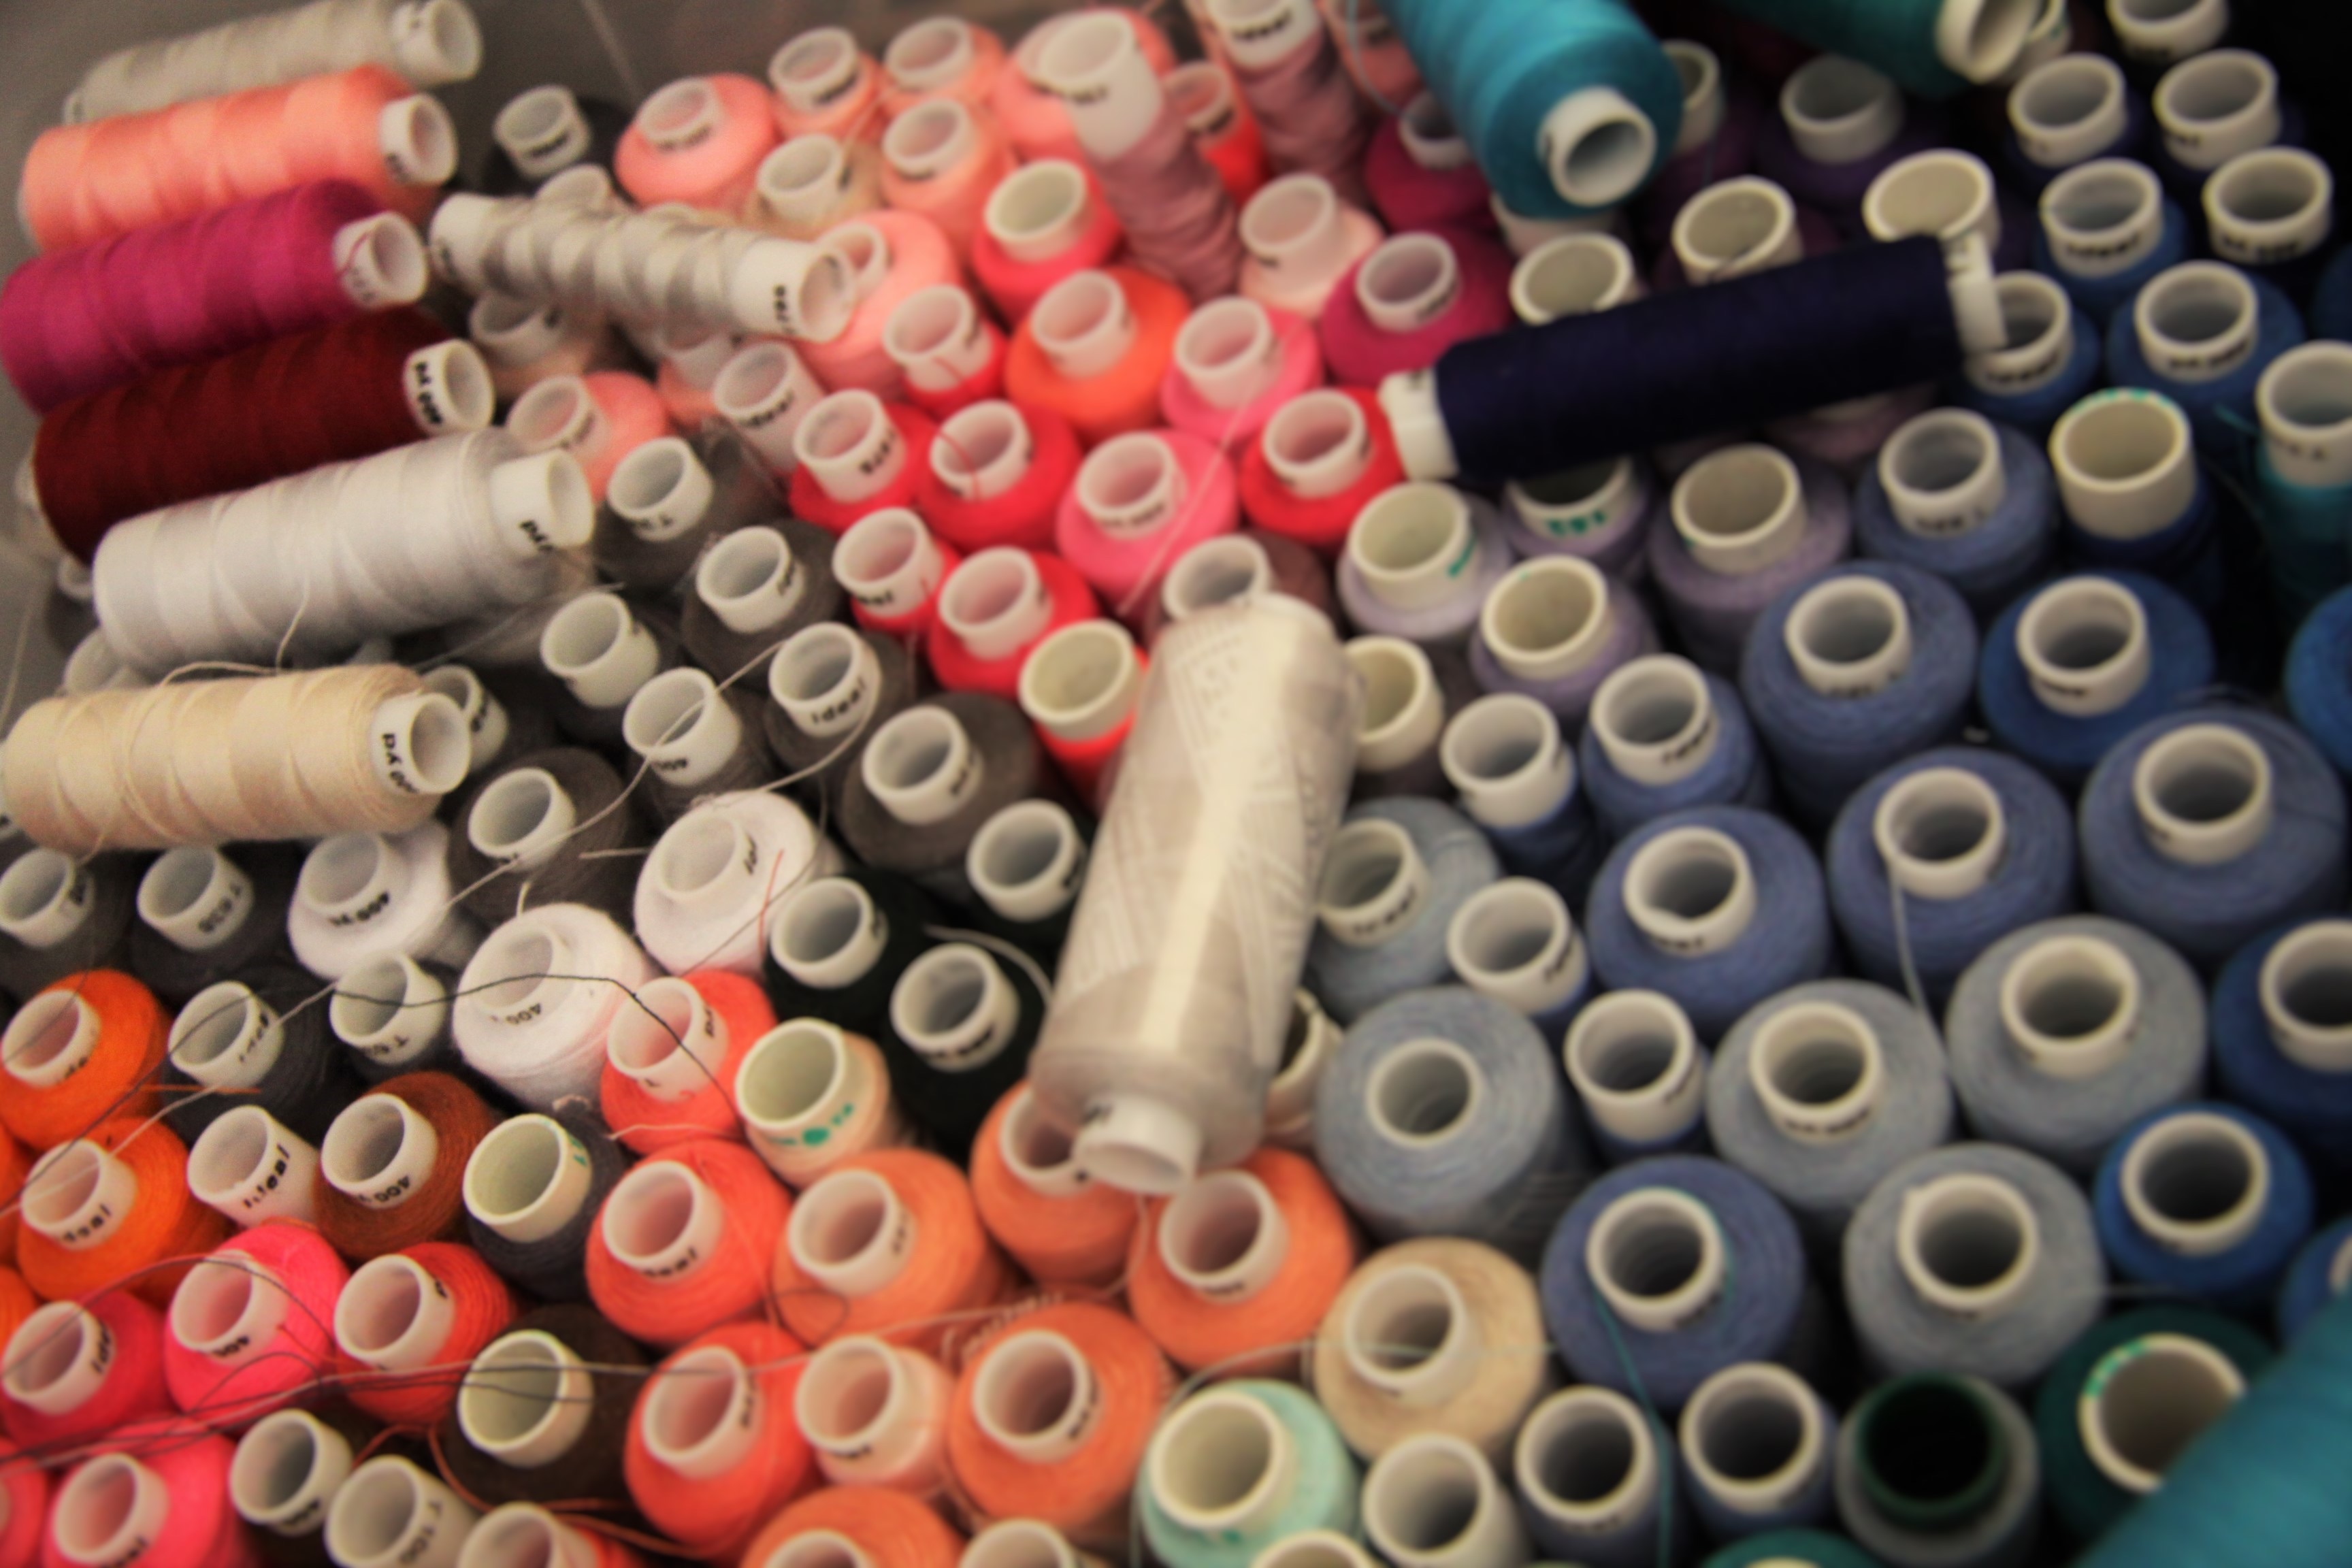
material, circle, art